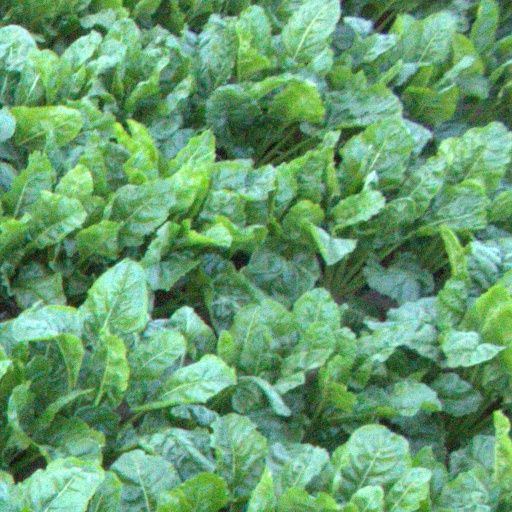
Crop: sugar beet